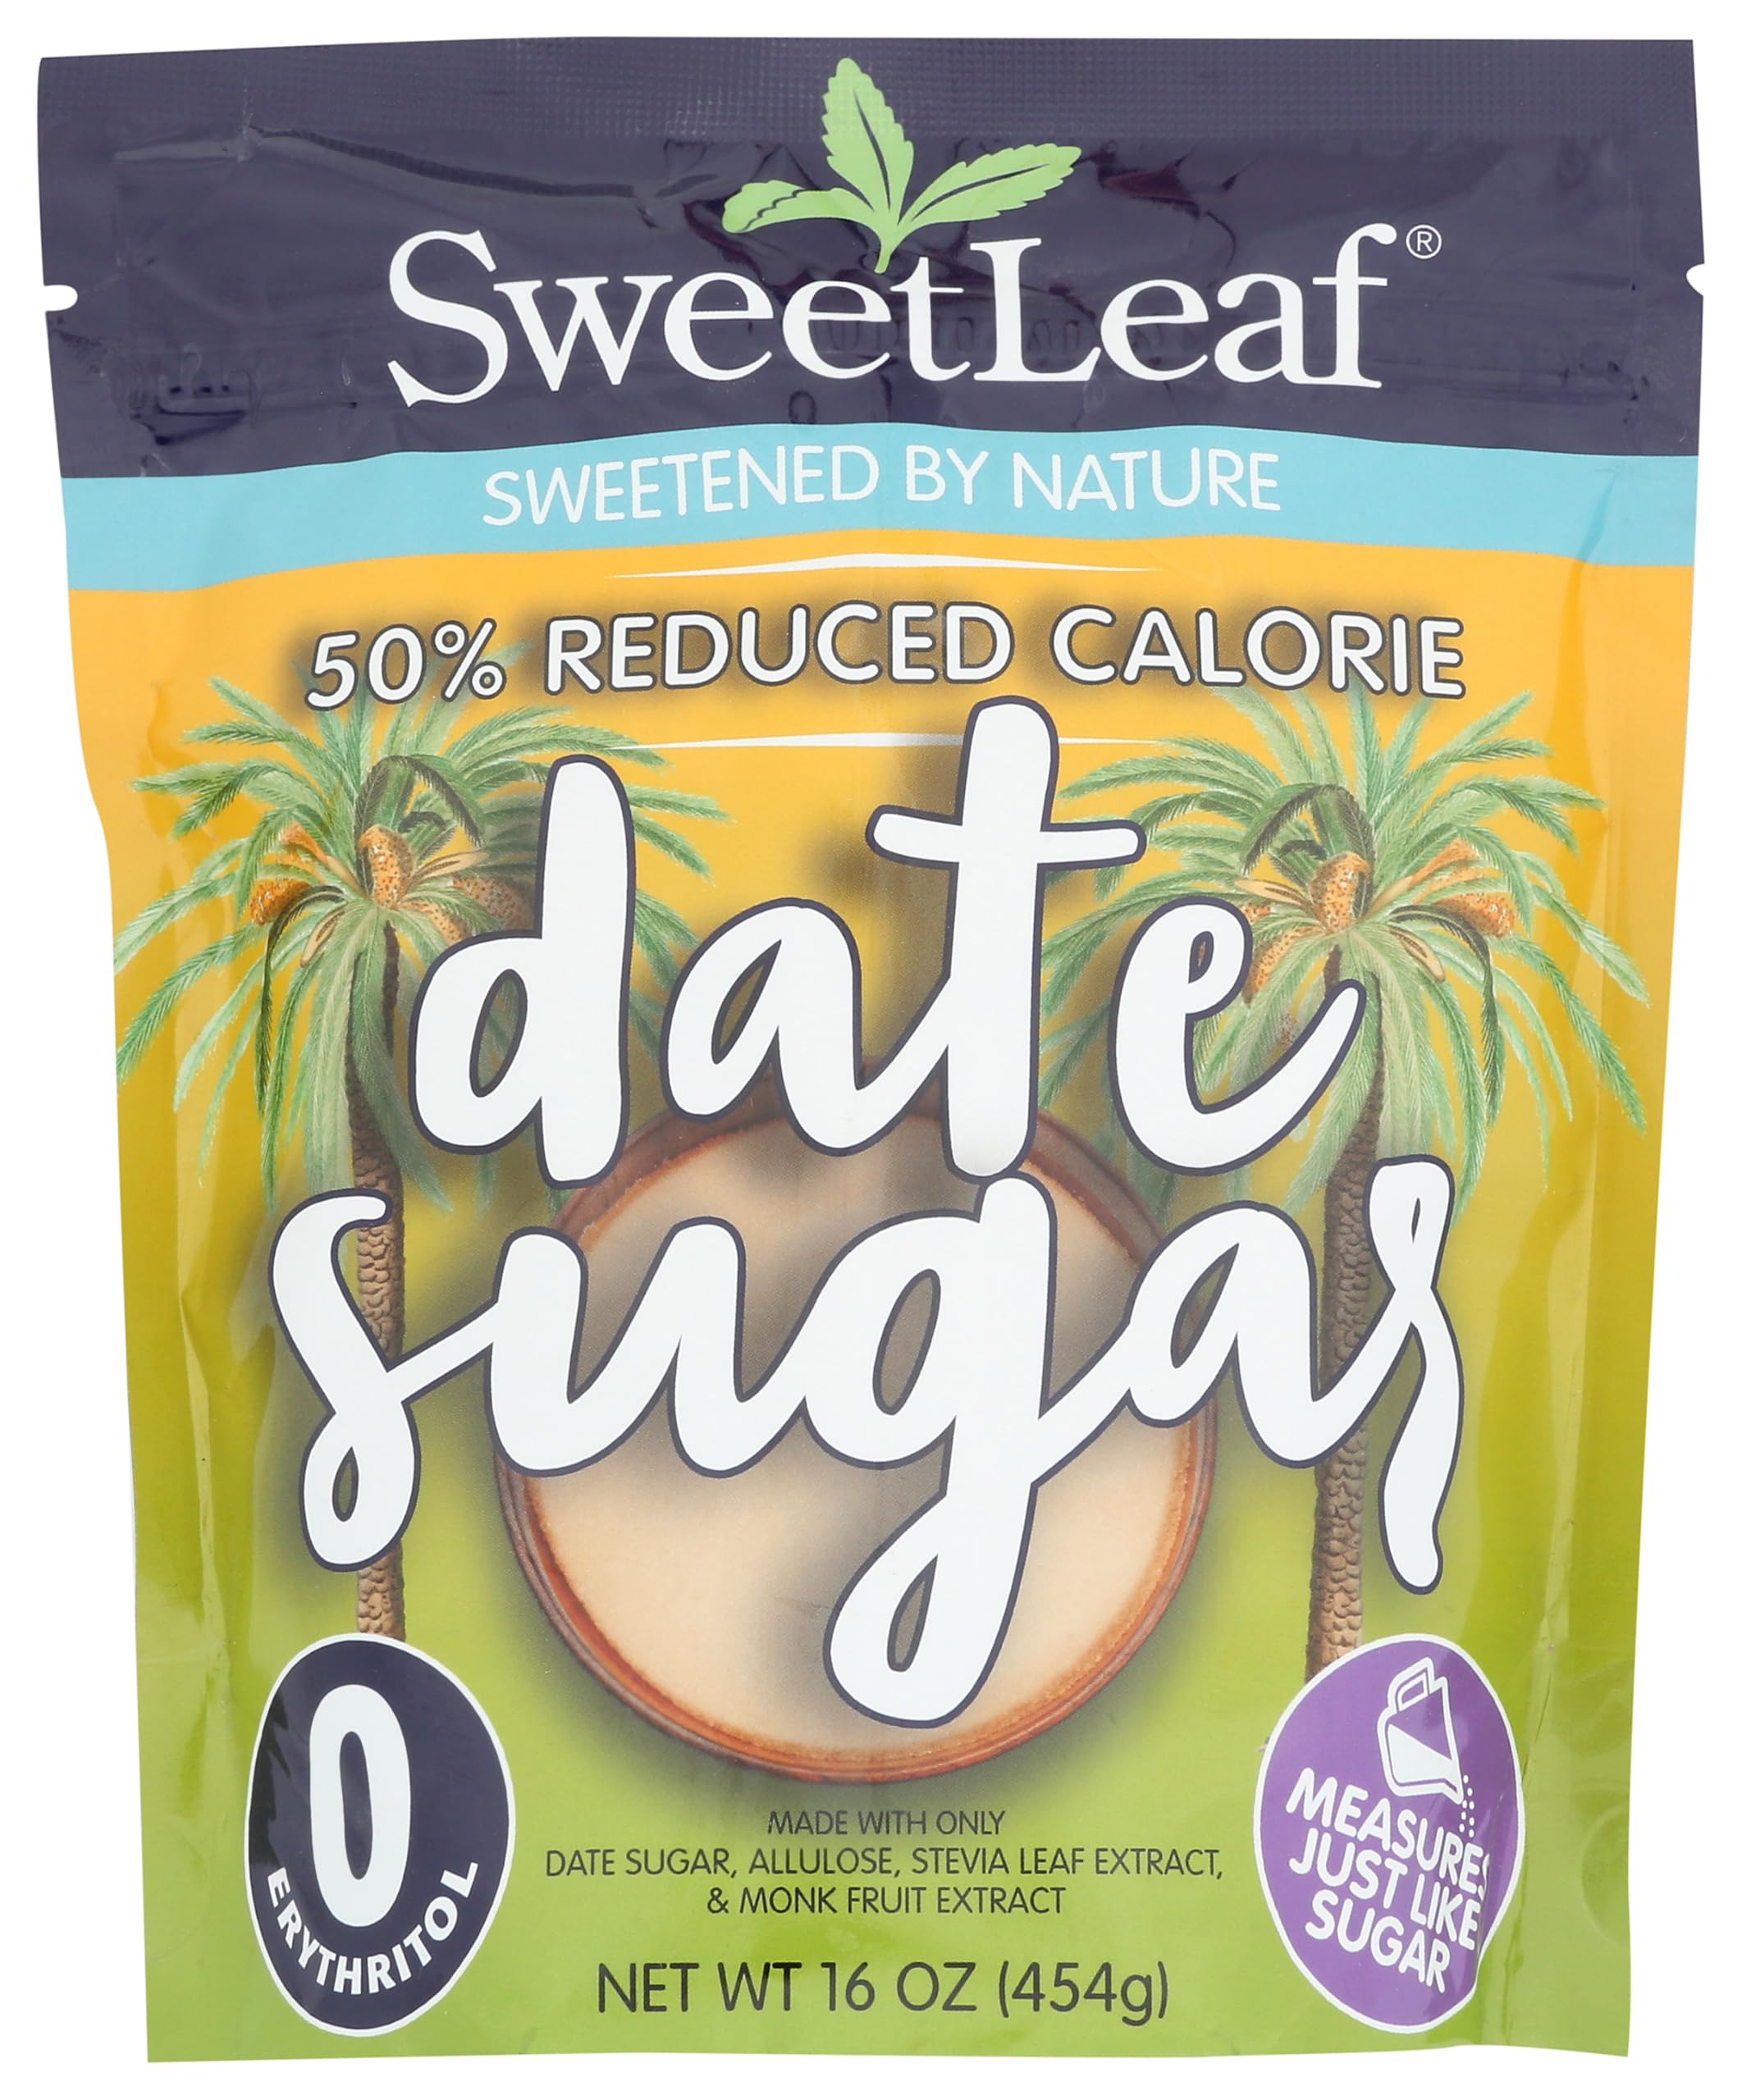
Item Name: SweetLeaf 50% Reduced Calorie Date Sugar with Allulose, Stevia and Monk Fruit Extract - All Purpose Natural Sweetener, Non GMO, Vegan, Gluten Free, Only 8 Calories Per Serving - 16 Oz
Bullet Point 1: REDUCED CALORIE SUGAR: Our all-pupose 50% reduced calorie sweetener is only 8 calories per serving as a result of being blended with date sugar, allulose, and stevia leaf and monk fruit extract
Bullet Point 2: NATURAL INGREDIENTS: This sugar alternative is free of artificial ingredients and has zero erythritol. It is made only with natural date sugar, allulose, stevia leaf extract, and monk fruit extract
Bullet Point 3: SWEETEN YOUR FAVORITES: Our date sugar blend is the perfect substitute for flavoring coffee, tea, baking, cereal, or any delicious treat without compromising on taste or sweetness
Bullet Point 4: MEASURES JUST LIKE SUGAR: Our sweetener bakes, tastes, browns, and caramelizes just like sugar for your favorite recipes, measuring cup for cup. You're in control of every delicious choice
Bullet Point 5: SWEETLEAF QUALITY: Our reduced calorie date sugar is gluten-free, vegan friendly, non GMO, and contains zero artificial sweeteners. We want our sweeteners to taste as good as they make you feel
Product Description: 50% less sugar. Vegan. Gluten free. 0 artificial sweeteners. Non-GMO Project verified. nongmoproject.org. Sweetened by nature. 50% reduced calorie. 0 erythritol. Measures just like sugar. Plant based. Measures cup for cup like sugar. SweetLeaf 50% Reduced Calorie Date Sugar is an all- purpose sweetener that measures cup for cup like sugar. Blended with date sugar, allulose and other natural sweeteners. Tastes, bakes, browns and caramelizes just like sugar. Perfect for; drinks, cookies, cupcakes, cereal. It started with Sweetleaf. Sweet leaf is the premier natural sweetener brand that inspired the industry. our mission is to help people live healthier lives without compromising on taste, one innovation at a time. nongmoproject.org. sweetleaf.com. (at) sweetleaf. Facebook. Twitter. Instagram. TikTok.
Value: 16.0
Unit: Ounce

Price: 13.99